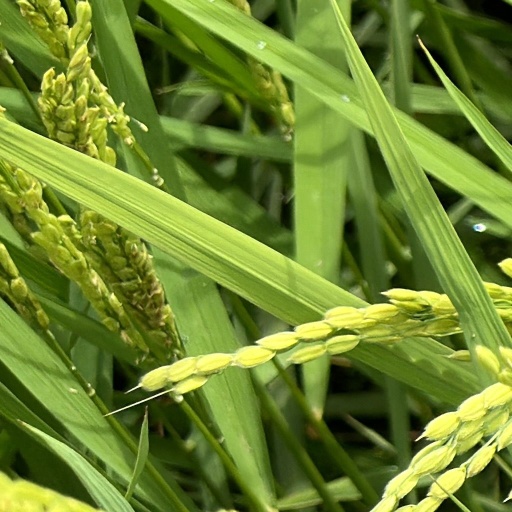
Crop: rice